G. Dennis McGuire

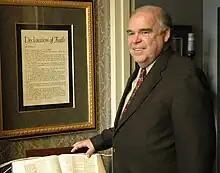

G. Dennis McGuire is a pastor, evangelist, and administrator in the Church of God denomination. He served two terms as the General Overseer (2004 and 2006) and has also been First and Second Assistant General Overseer. The General Overseer is the highest office in the Church of God and has primary responsibility for leading a current membership of over 7 million members spanning 185 countries.